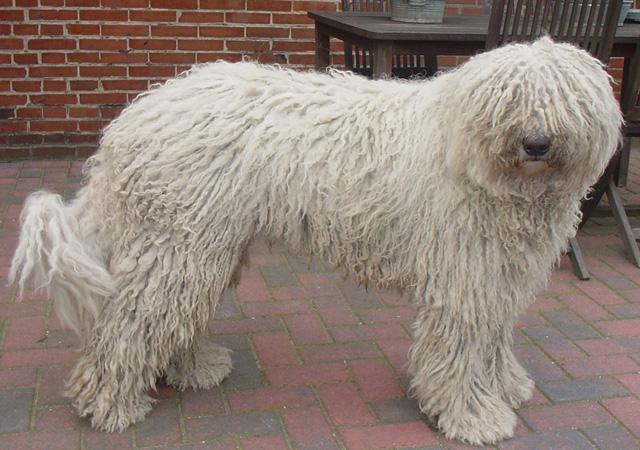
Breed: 318-n000115-komondor